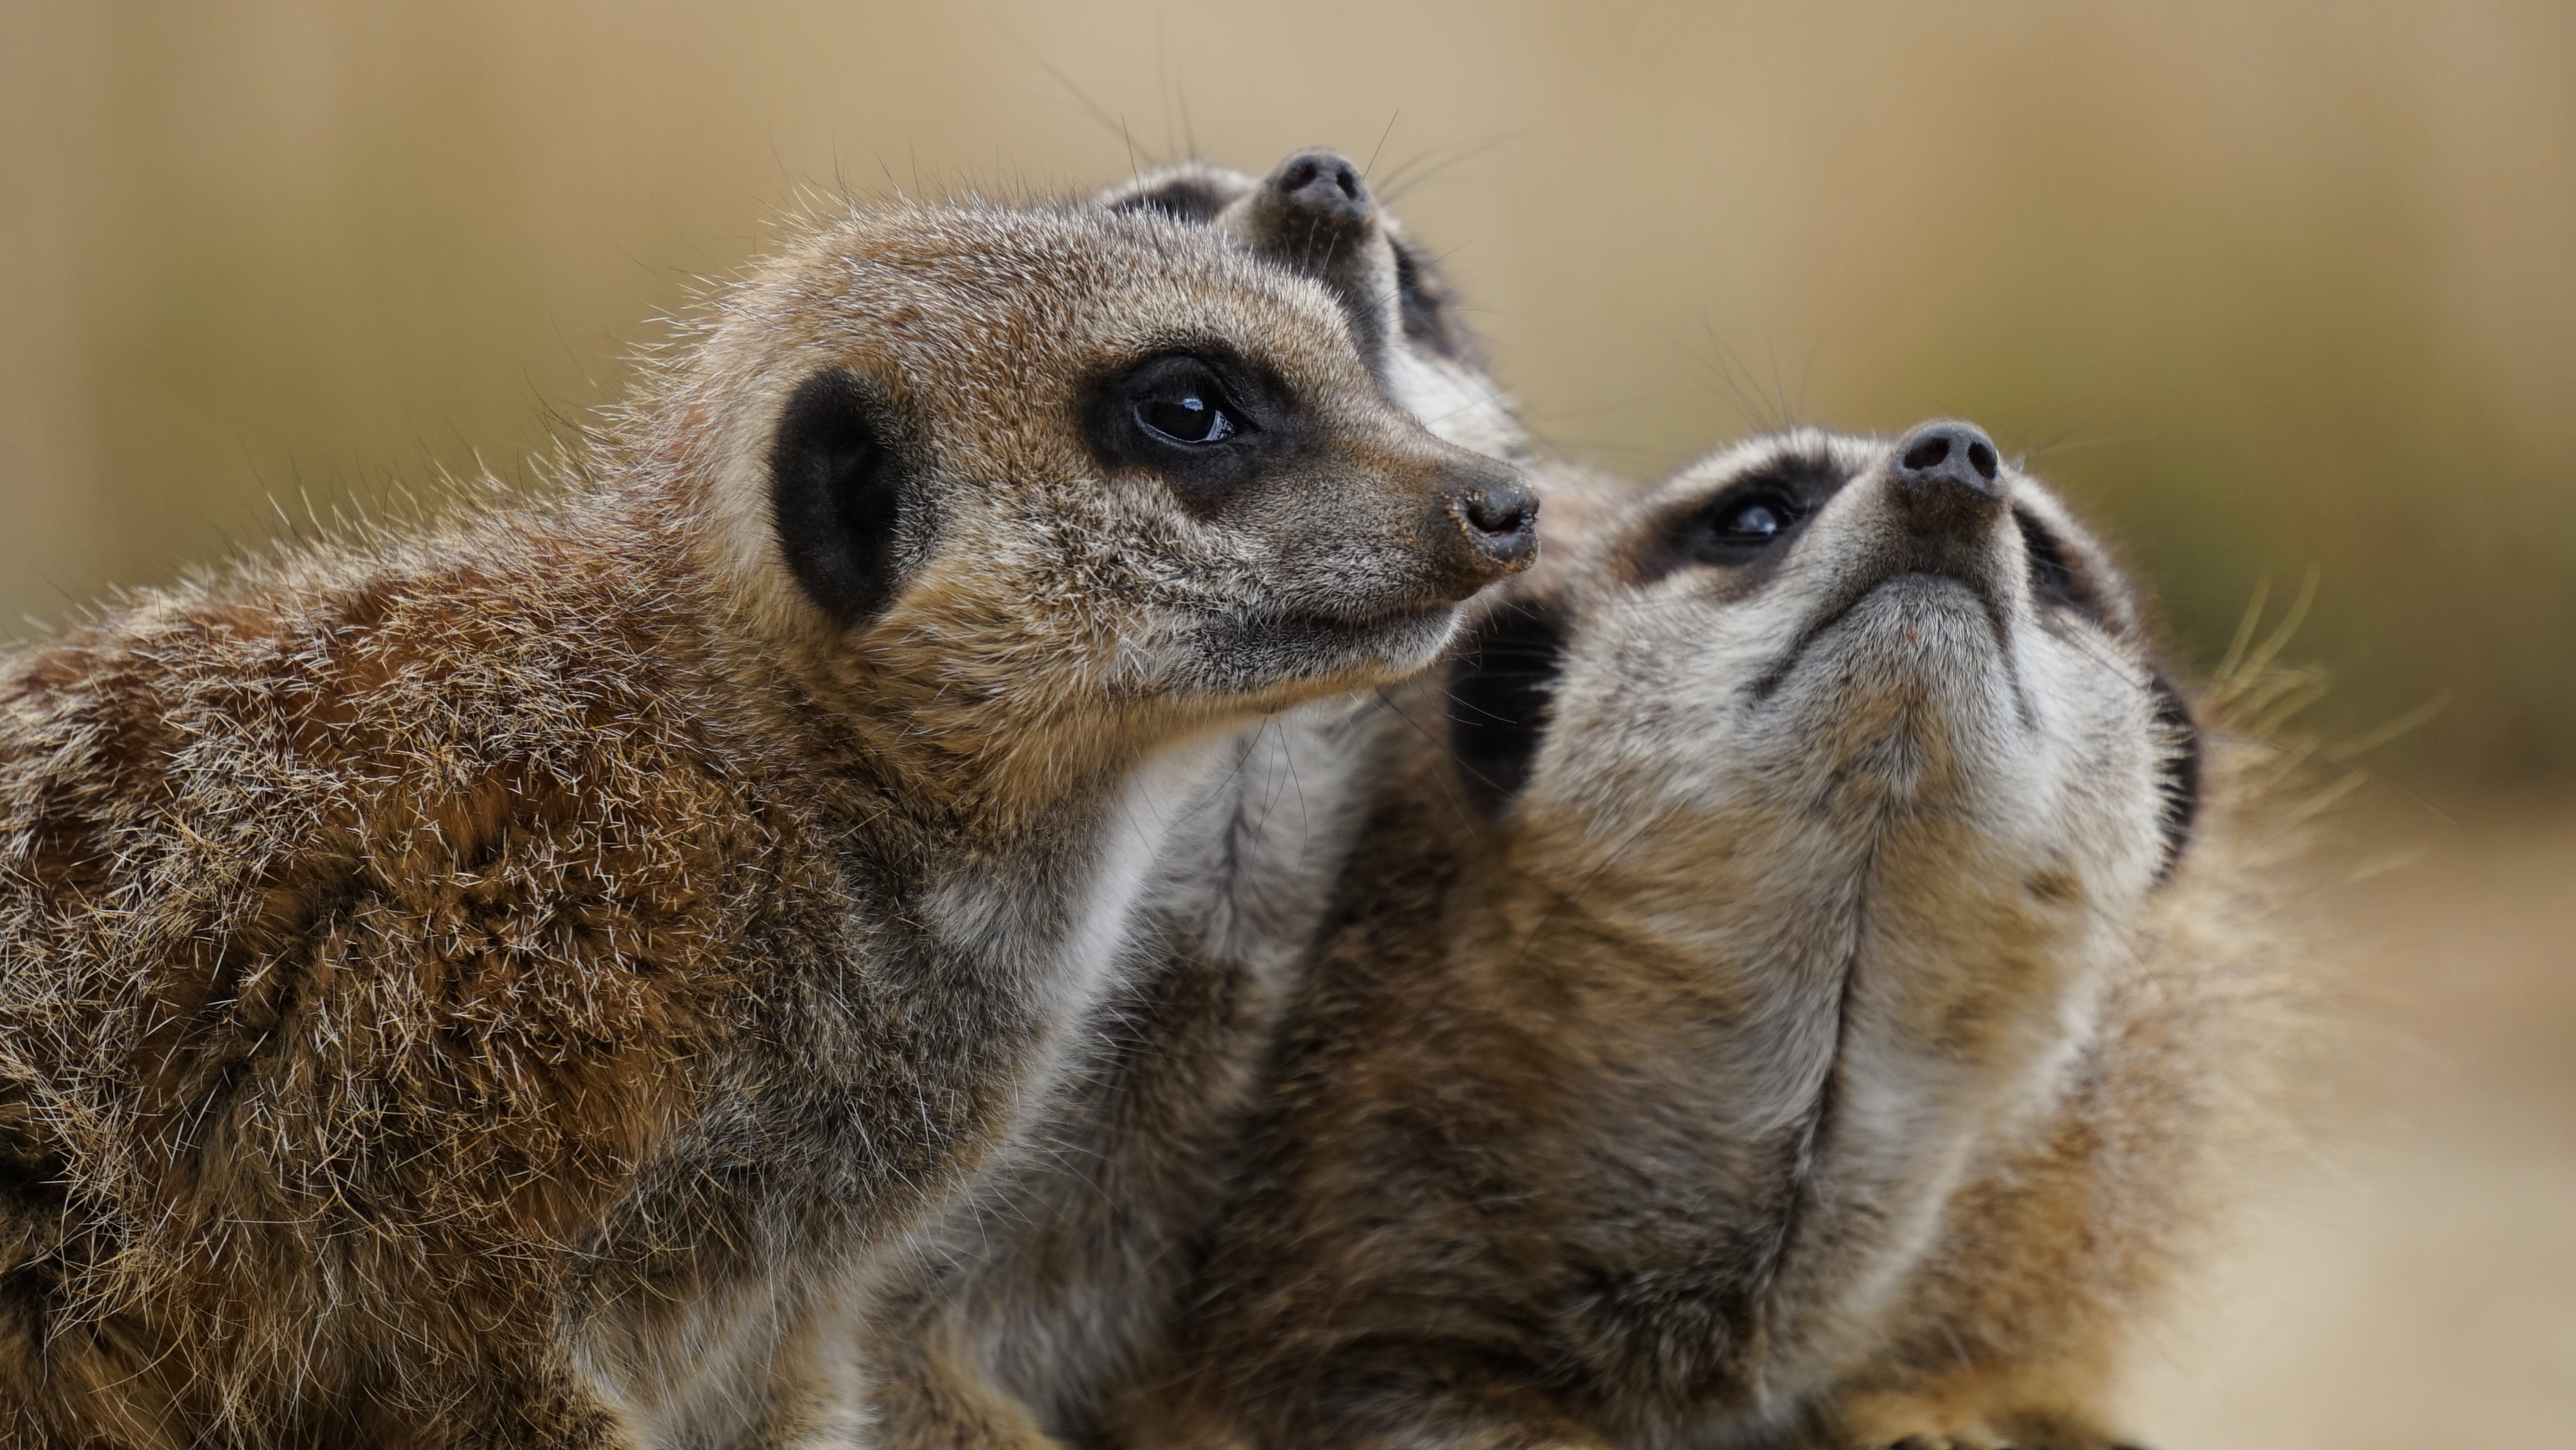
landscape, nature, desert, animal, wildlife, wild, natural, africa, mammal, fauna, close up, national, family, whiskers, raccoon, vertebrate, meerkat, mongoose, safari, kenya, procyonidae